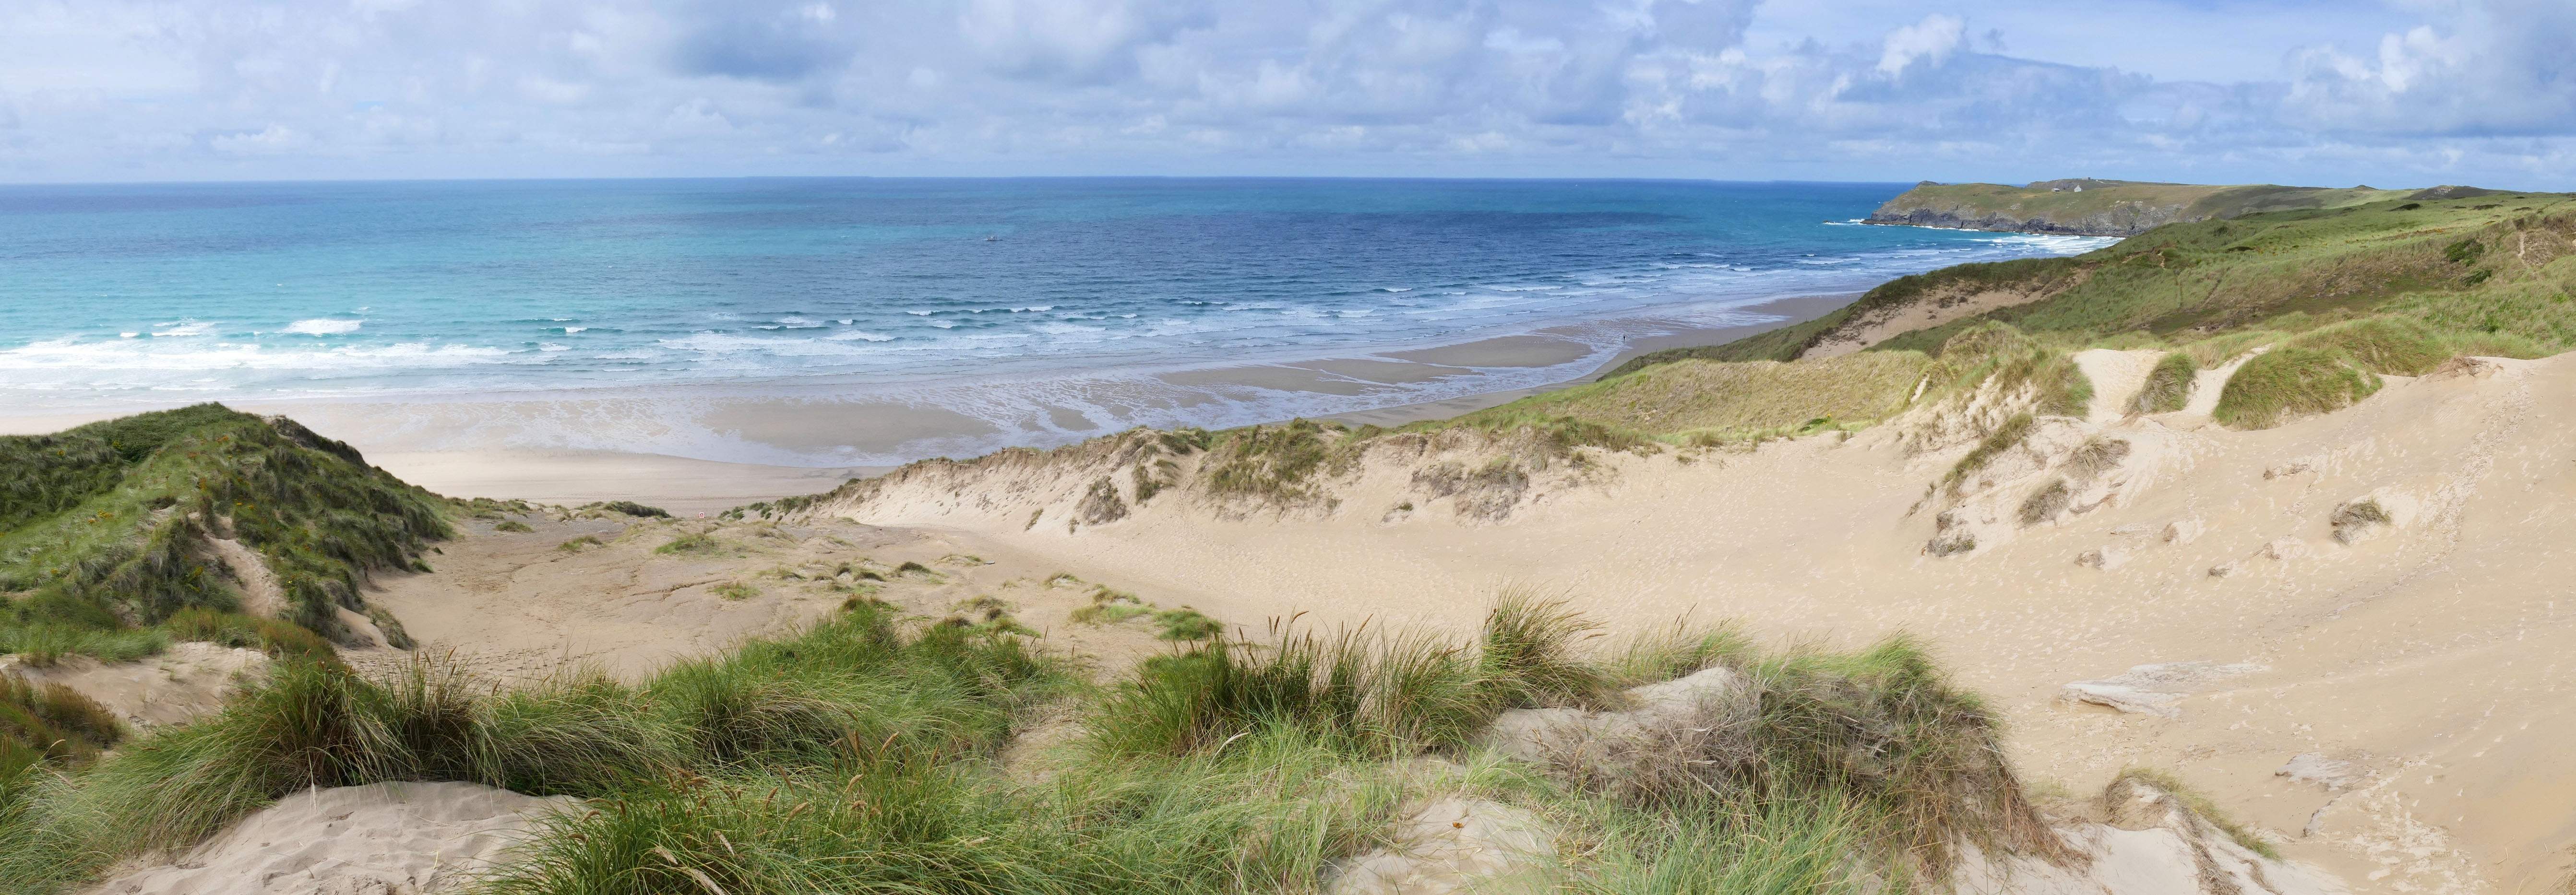
beach, landscape, sea, coast, water, nature, path, sand, ocean, sky, dune, shore, wave, coastal, tide, vacation, travel, coastline, shoreline, cliff, seaside, europe, surfing, scenic, seascape, scenery, holiday, bay, blue, rocky, seashore, terrain, material, body of water, rocks, outdoors, uk, england, south, places, dunes, west, north, waves, clouds, badlands, beaches, plateau, british, atlantic, english, britain, united, habitat, ecosystem, cornwall, newquay, cape, landform, cornish, bude, penhale sands, perranporth, perran, reen, natural environment, geographical feature, wind wave